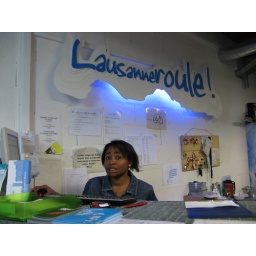
very nice and cute staff in the bike renting place